New York State Route 96

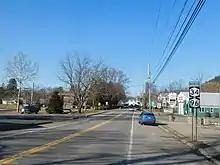
NY 34 and NY 96 northbound in Spencer

Now on North Avenue, NY 96 passes through the heart of Owego before leaving the village and following Owego Creek into a long stretch of rural country. Just over north of Owego village in the town of Owego, NY 96 meets the southern terminus of NY 38. At this point, NY 38 becomes the creekside highway while NY 96 passes over Owego Creek and follows Catatonk Creek northwest into the town of Candor. Once in Candor, the route and the creek turn northward toward the village of Candor, where NY 96 meets NY 96B, an alternate route of NY 96 between Candor and the city of Ithaca. Past NY 96B, NY 96 turns to the west and crosses over Catatonk Creek as it exits the village. West of Candor, NY 96 follows an east–west alignment through a creek valley to the village of Spencer, where the route converges with NY 34 and heads north into another valley leading to Tompkins County.